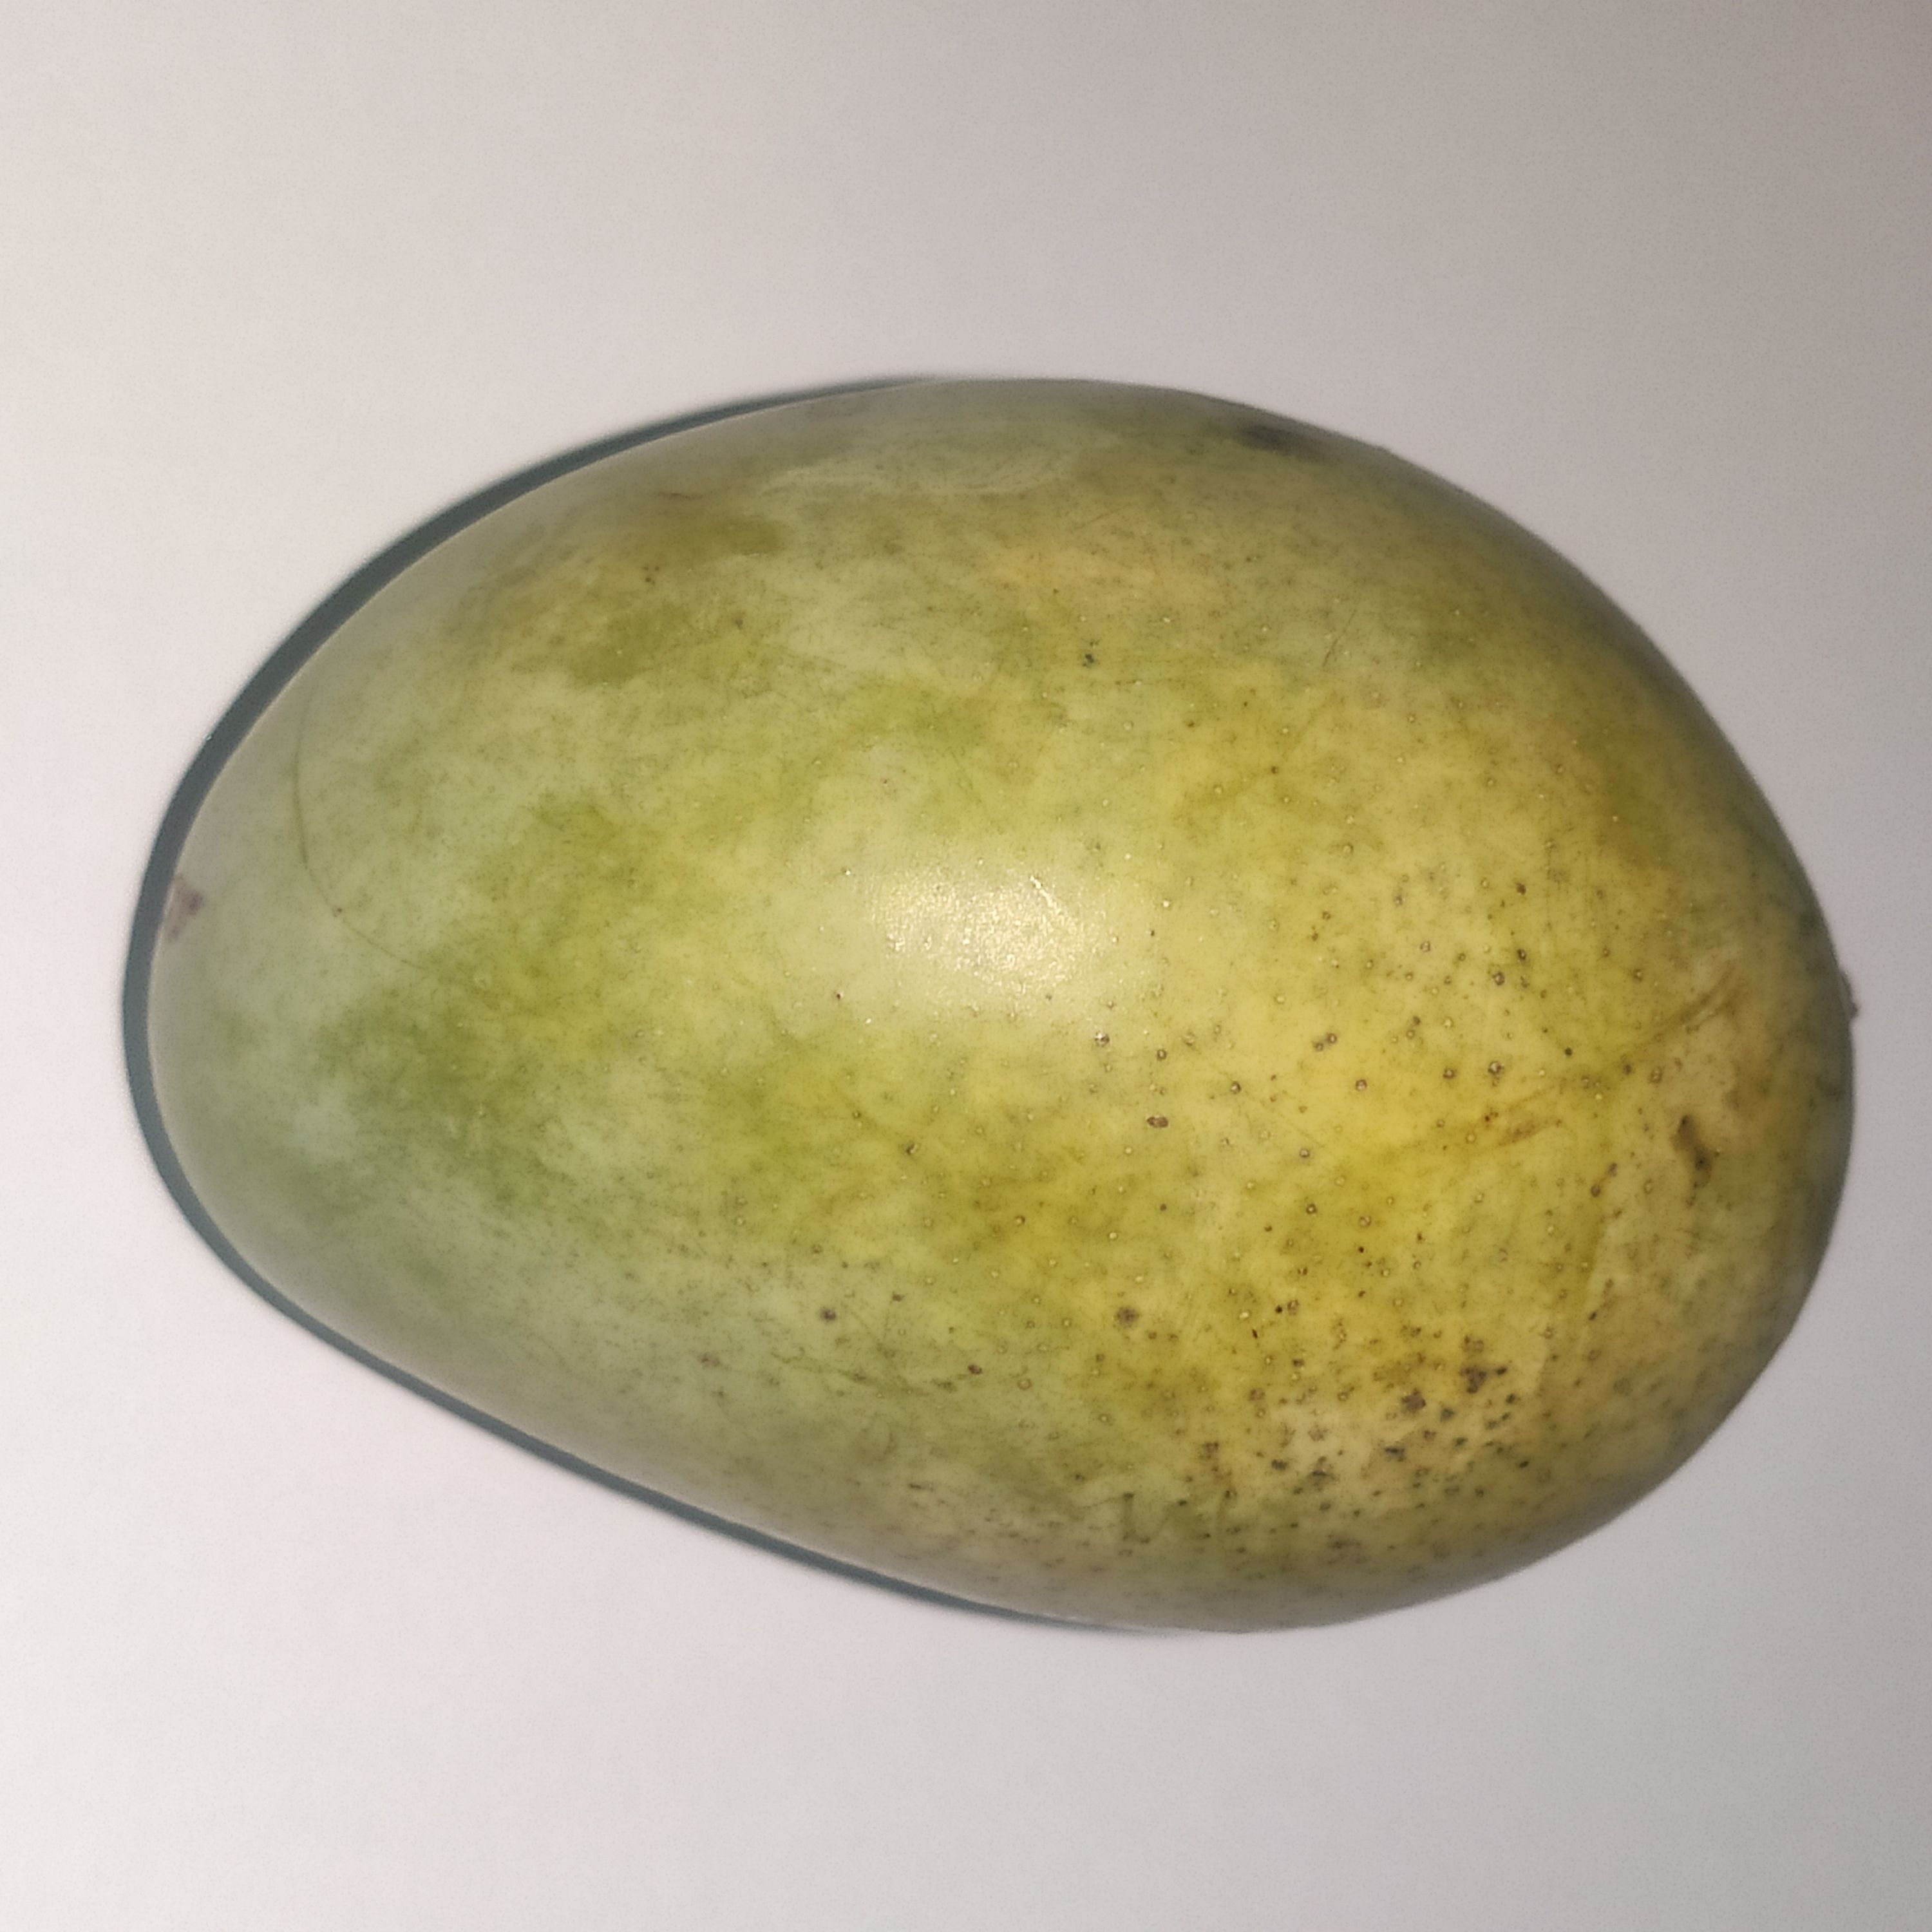
Fruit: mango
Grade: 1st-grade